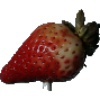
Label: Strawberry 1